St Mary's Church, Chesham

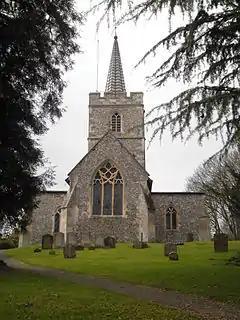
stone church with a slim metal spire

St. Mary's Church is a Grade I listed Anglican church in Chesham, Buckinghamshire, and is part of the Diocese of Oxford. Built on the site of a Bronze Age stone circle of puddingstones, parts of the church building date to the 12th century. Remodelled in the 15th and 17th centuries, the church is architecturally a mixture of English Gothic styles. Weakened by additions to the church tower and undermined by burials in and around the church, by the 19th century the building was structurally unsound. The church was remodelled and strengthened in the 1860s by George Gilbert Scott and again in the 20th century by Robert Potter.